Cabernet Cortis

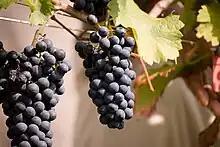

Cabernet Cortis is a dark-skinned grape variety used for wine. It was bred in 1982 by Norbert Becker at the viticultural institute in Freiburg, Germany as part of a programme searching for disease-resistant grape varieties. It received German varietal protection in 2003.